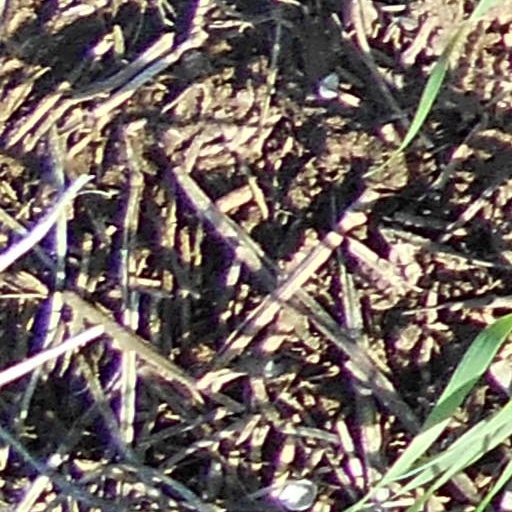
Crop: wheat